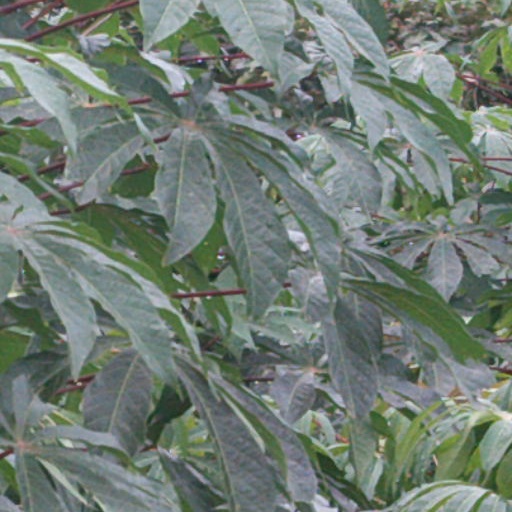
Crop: cassava